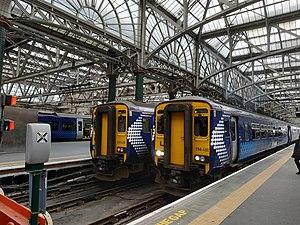
BR Class 156 ScotRail à la gare centrale de Glasgow